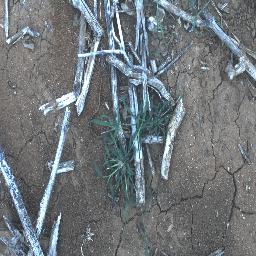
Label: negative